Ny-Ålesund Airport, Hamnerabben

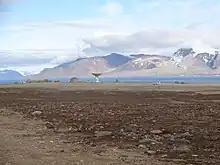
A Lufttransport Dornier 228 landing at the airport

Ny-Ålesund Airport, Hamnerabben, is located at Hamnerabben, west of the main settlement of Ny-Ålesund. It consists of a single long and wide gravel runway. It is located at elevation and aligned 12/30. The airport has a single apron. The airport has aerodrome flight information service but lacks terminal and hangar facilities.